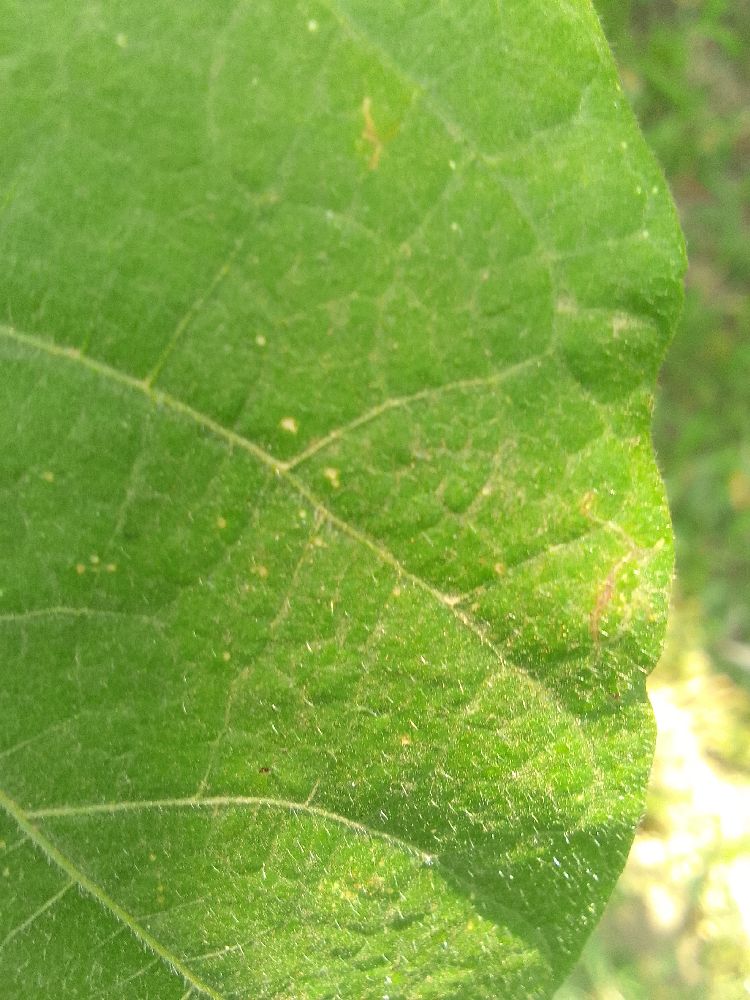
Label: healthy